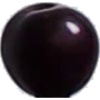
Label: cherry_wax_black